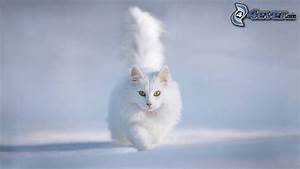
Label: gatto